Lockheed Martin F-22 Raptor

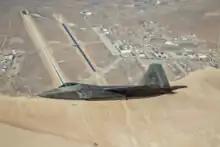
An EMD F-22 of the 411th FLTS flies over Edwards AFB, California, in 2018.

The roughly equal division of work amongst the team largely carried through from Dem/Val to EMD, with prime contractor Lockheed responsible for the forward fuselage and control surfaces, General Dynamics for the center fuselage, and Boeing for aft fuselage and wings. Lockheed acquired General Dynamics' fighter portfolio at Fort Worth, Texas in 1993 and thus had the majority of the airframe manufacturing, and merged with Martin Marietta in 1995 to form Lockheed Martin. While Lockheed primarily performed Dem/Val work at its Skunk Works sites in Burbank and Palmdale, California, it shifted its program office and EMD work from Burbank to Marietta, Georgia, where it performed final assembly; Boeing manufactured airframe components, performed avionics integration and developed the training systems in Seattle, Washington. The EMD contract originally ordered seven single-seat F-22As and two twin-seat F-22Bs, although the latter was canceled in 1996 to reduce development costs and the orders were converted to single seaters. The first F-22A, an EMD aircraft with tail number 91-4001, was unveiled at Air Force Plant 6 in Dobbins Air Reserve Base in Marietta on 9 April 1997 where it was officially named "Raptor". The aircraft first flew on 7 September 1997, piloted by chief test pilot Alfred "Paul" Metz. The Raptor's designation was briefly changed to F/A-22 starting in September 2002, mimicking the Navy's F/A-18 Hornet and intended to highlight a planned ground-attack capability amid debate over the aircraft's role and relevance. The F-22 designation was reinstated in December 2005, when the aircraft entered service.